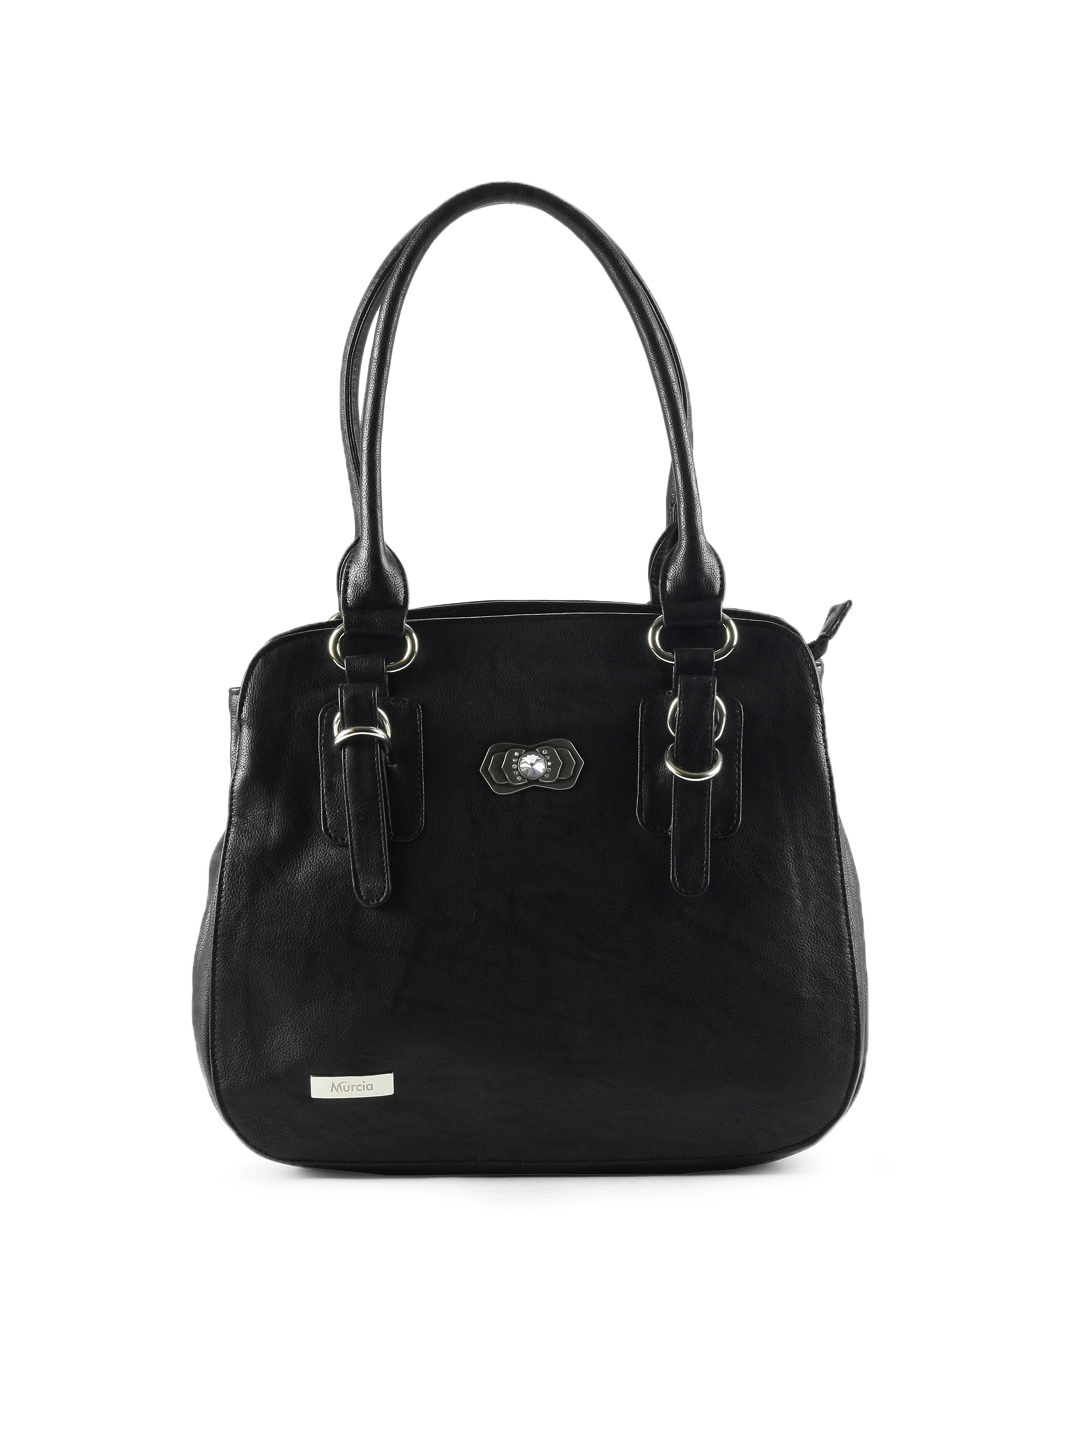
Murcia Women Casual Black Handbag
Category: Accessories / Bags / Handbags
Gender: Women
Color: Black
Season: Winter 2015
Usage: Casual